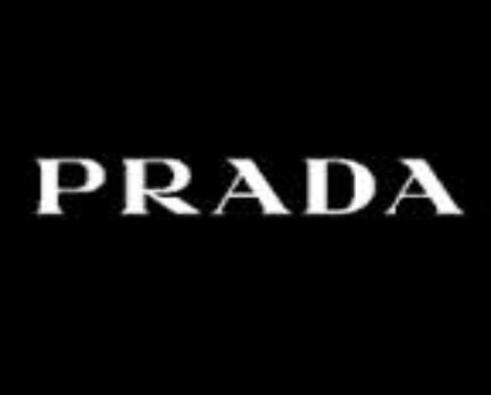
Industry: Clothes